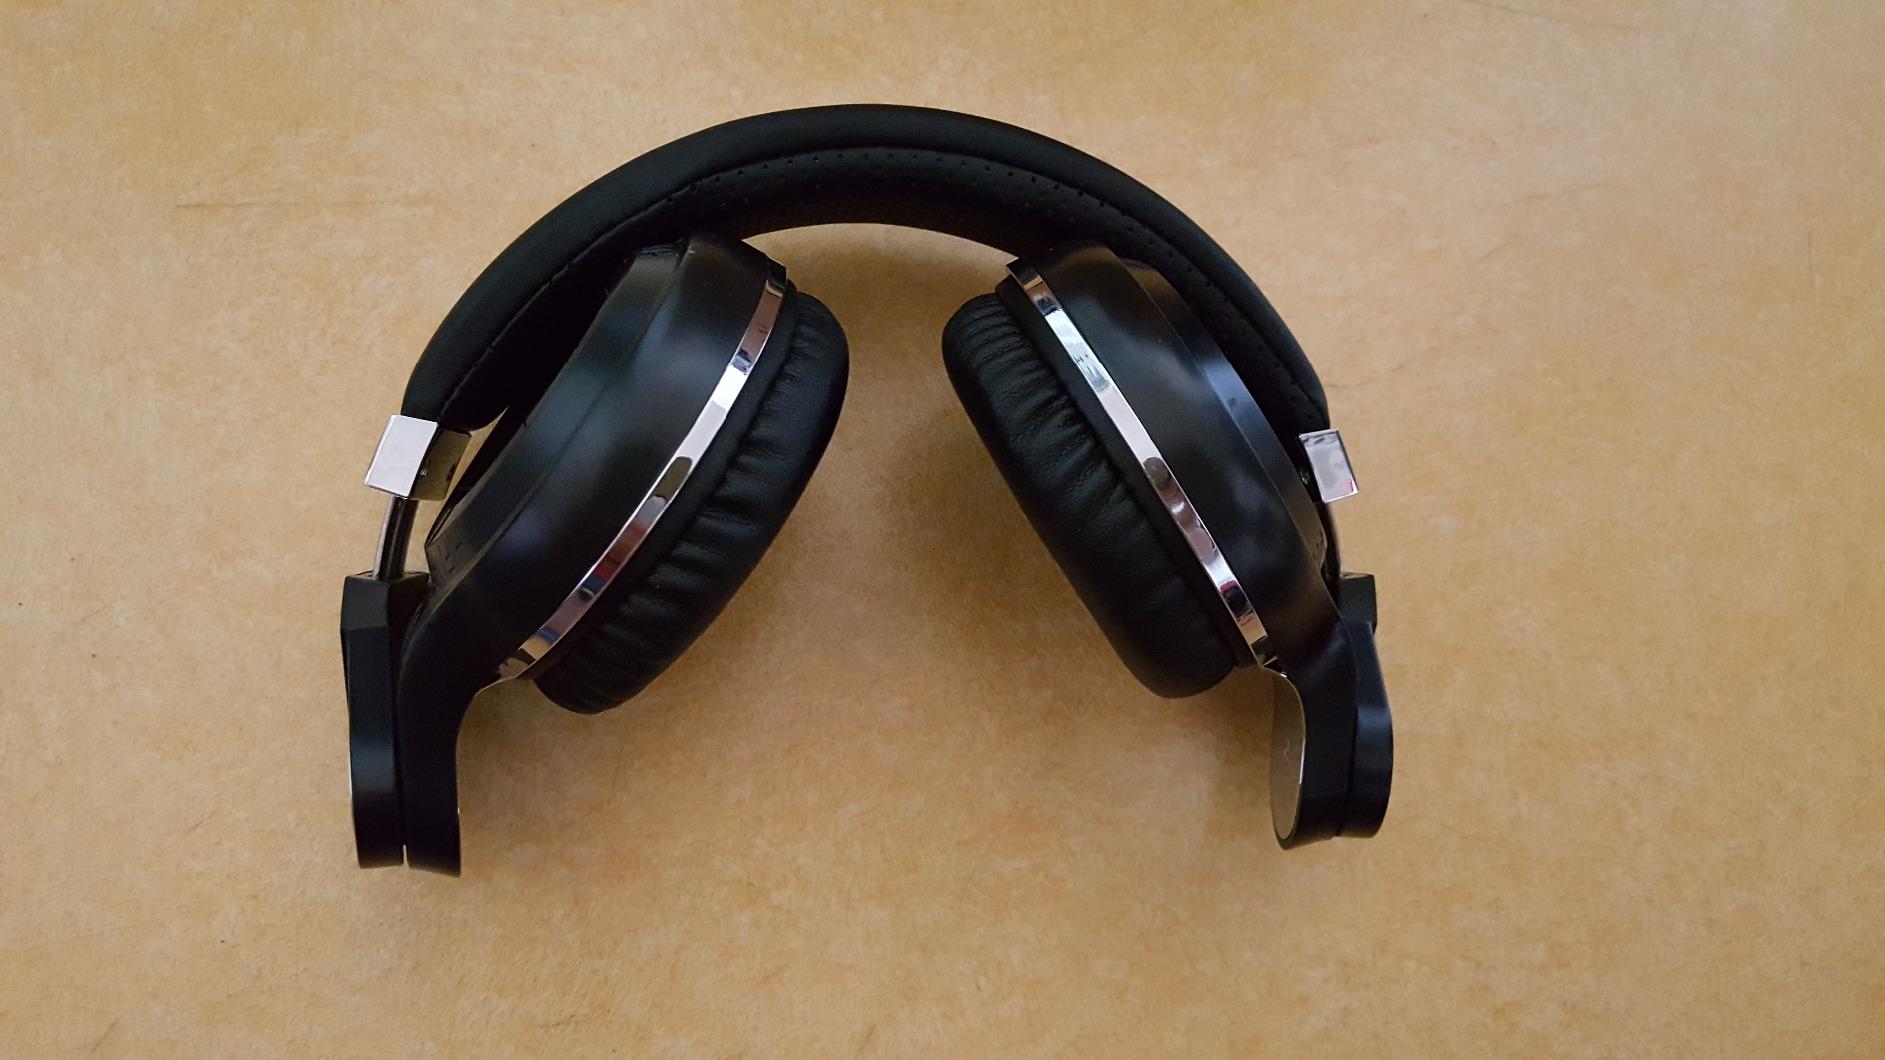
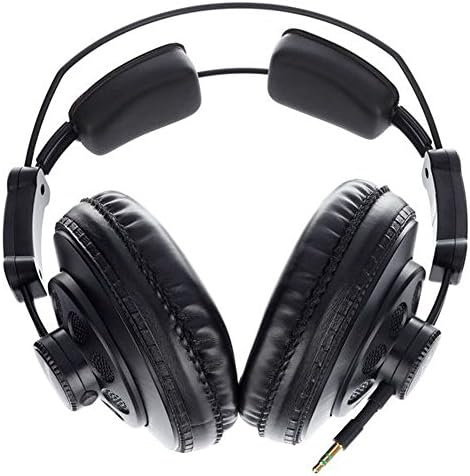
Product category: headphones
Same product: no